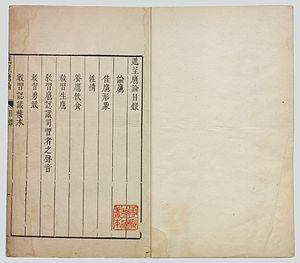
Jin cheng ying lun (Traité sur les faucons) est l'œuvre de Li Leisi (Ludovico Buglio, 1606-1682), mathématicien, théologien et missionnaire jésuite italien en Chine. Il fut le premier à prêcher dans les provinces du Sichuan (où il fut le premier missionnaire chrétien), ainsi que dans celles du Fujian et du Jiangxi. Il fut fait prisonnier par Zhang Xianzhong, le chef d'une bande de flibustiers, et amené à Pékin en 1648 par Haoge, un membre de la famille impériale, après la mort de Zhang Xianzhong. Libéré et autorisé à reprendre son sacerdoce, Buglio construisit une église appelée Dongtang (l'église de l'est). Il collabora avec le jésuite flamand Huairen Nan (Ferdinand Verbiest, 1623-1688) à la réforme du calendrier chinois. Buglio a traduit plus de 80 volumes en chinois, principalement des œuvres sur la théologie, les langues, l'astronomie et les mathématiques. Parmi ses traductions figurent deux brochures qui furent les premiers écrits présentant la biologie occidentale en Chine